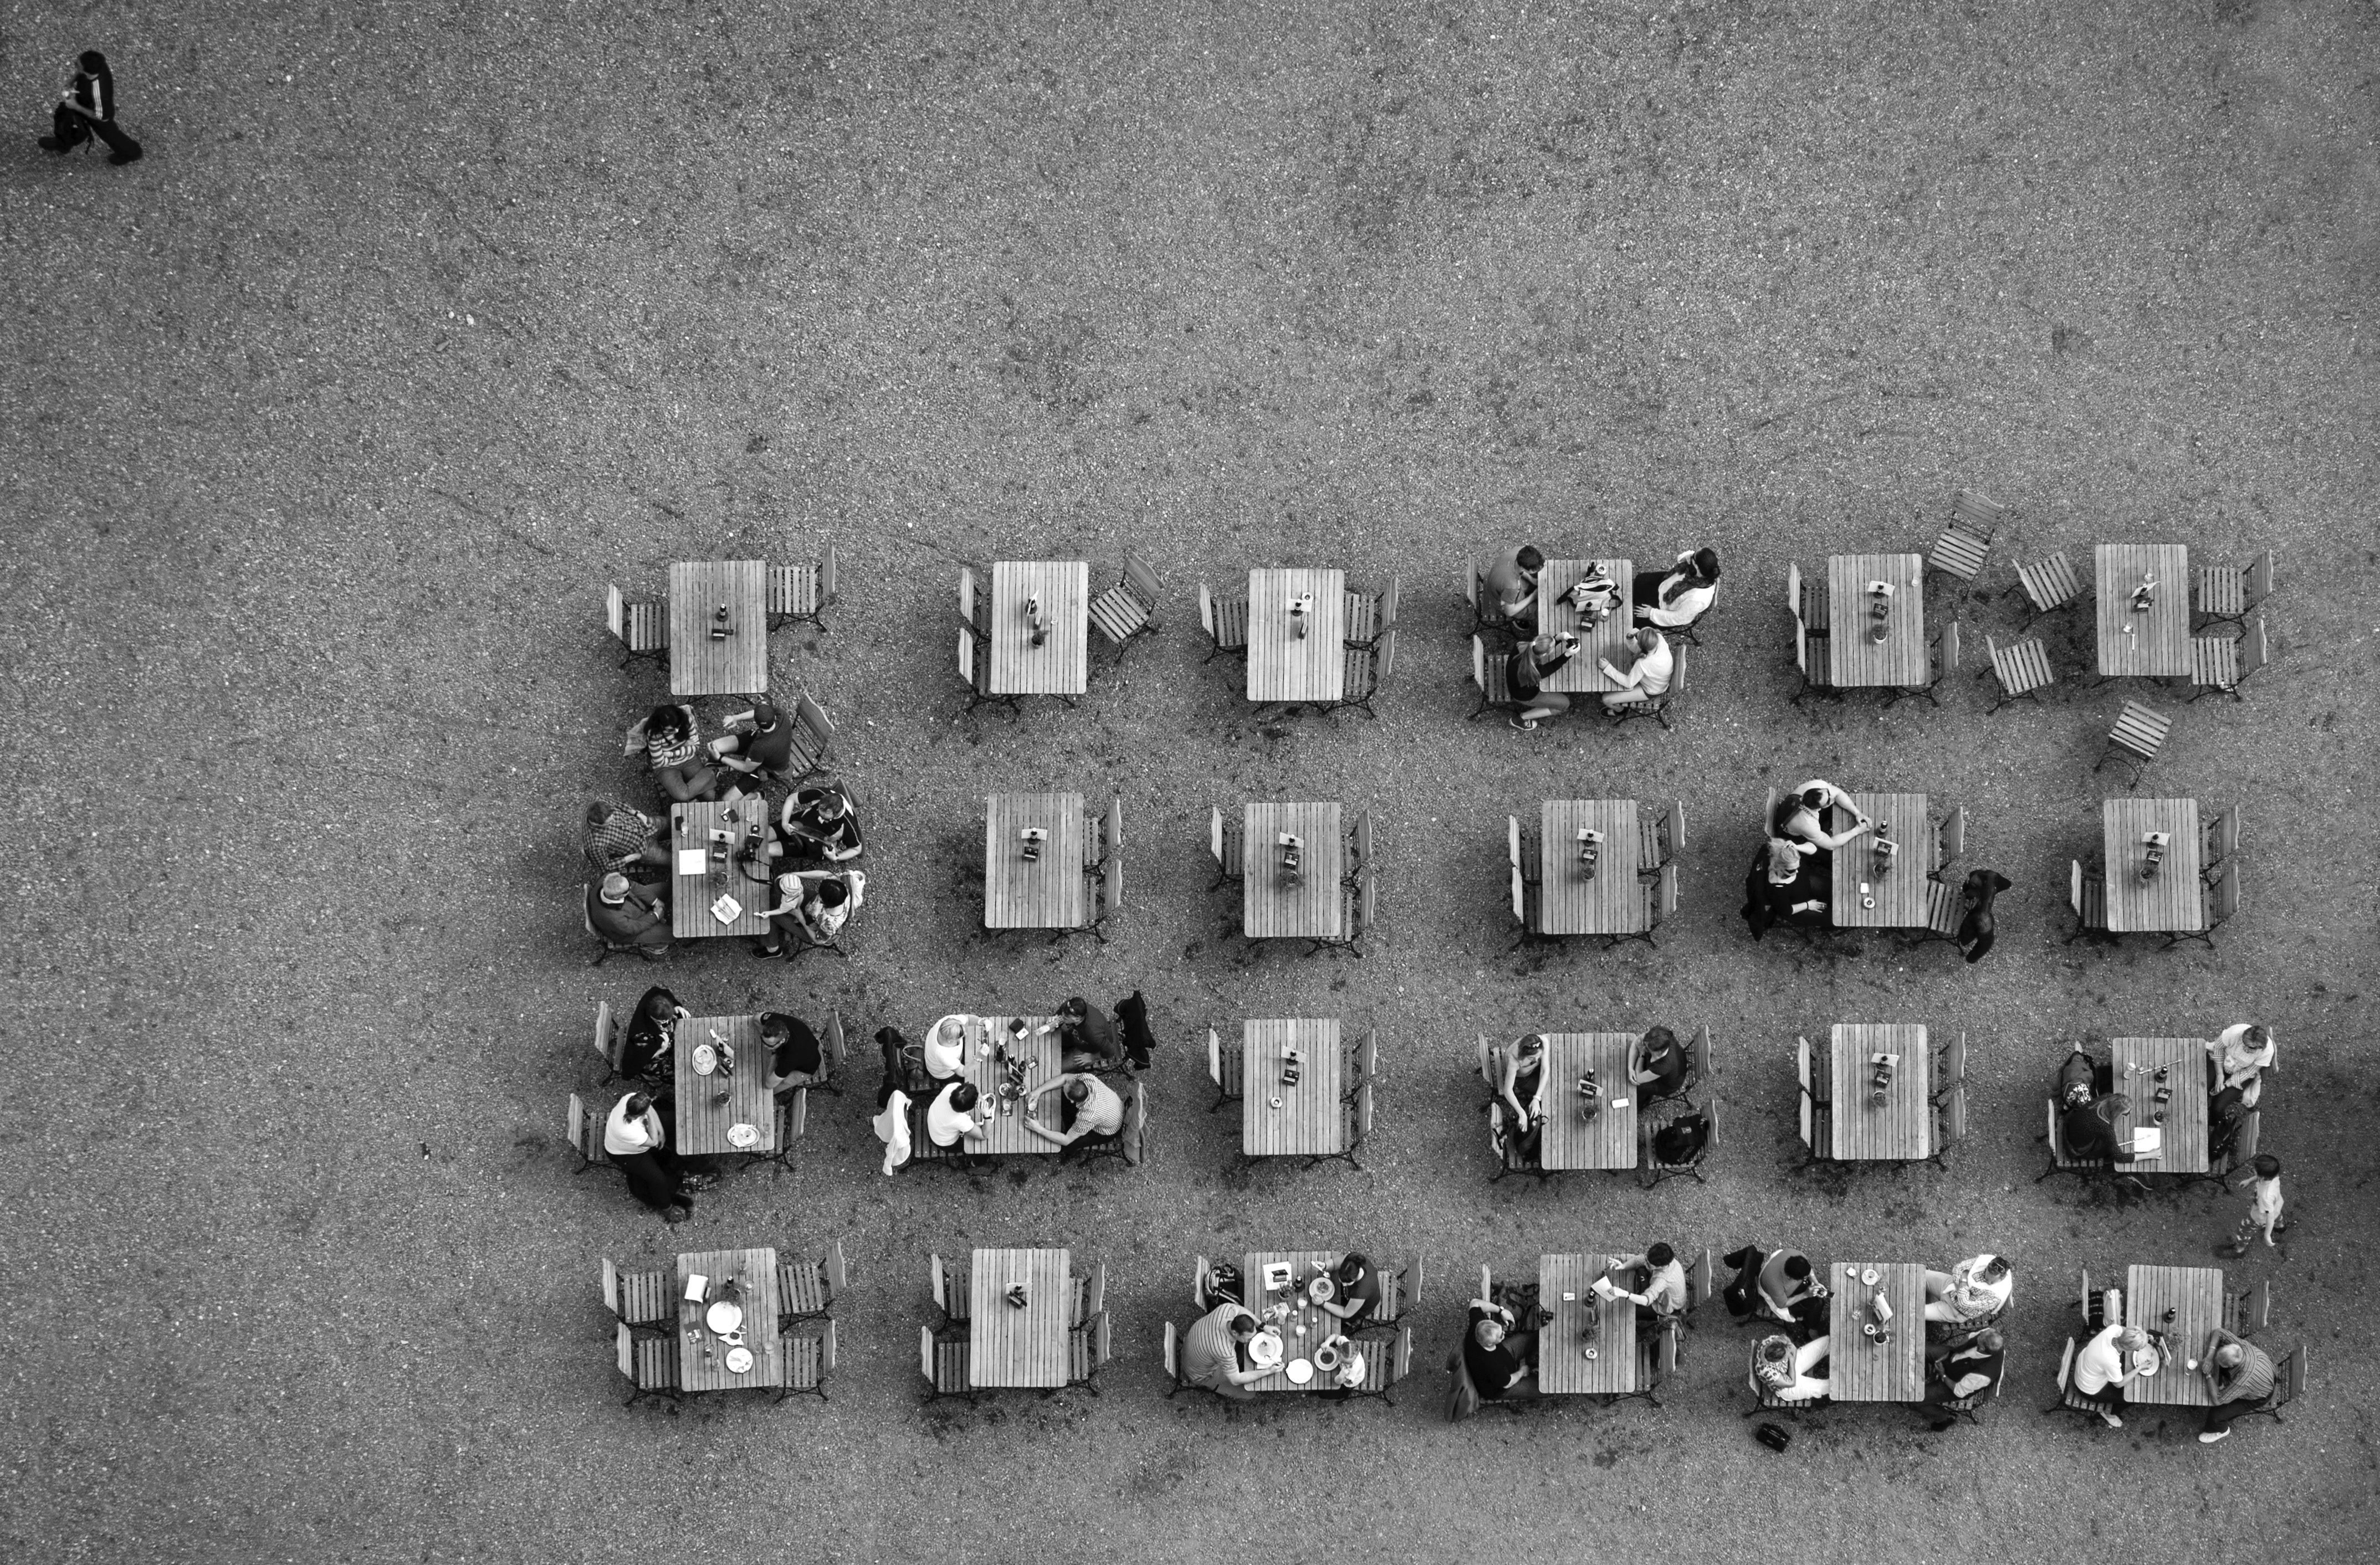
black and white, white, photography, number, wall, black, monochrome, font, photograph, monochrome photography